Birjan Nurymbetov

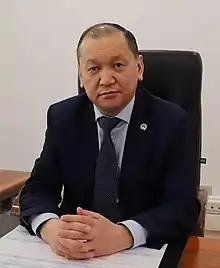
Nurymbetov in 2020

Birjan Bidaibekuly Nurymbetov (born 19 March 1968) is a Kazakh politician who served as the Minister of Labor and Social Protection from 20 August 2019 to 18 January 2021.